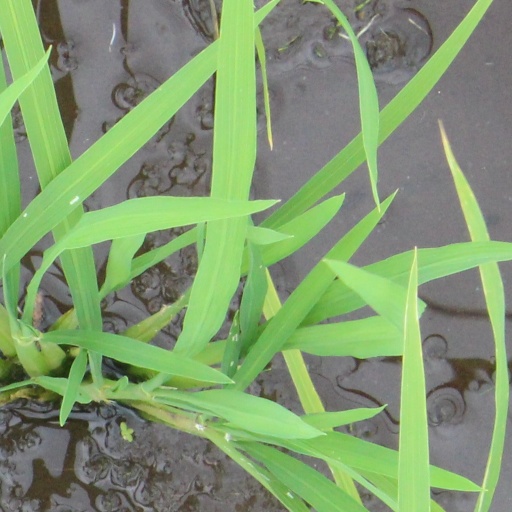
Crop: rice